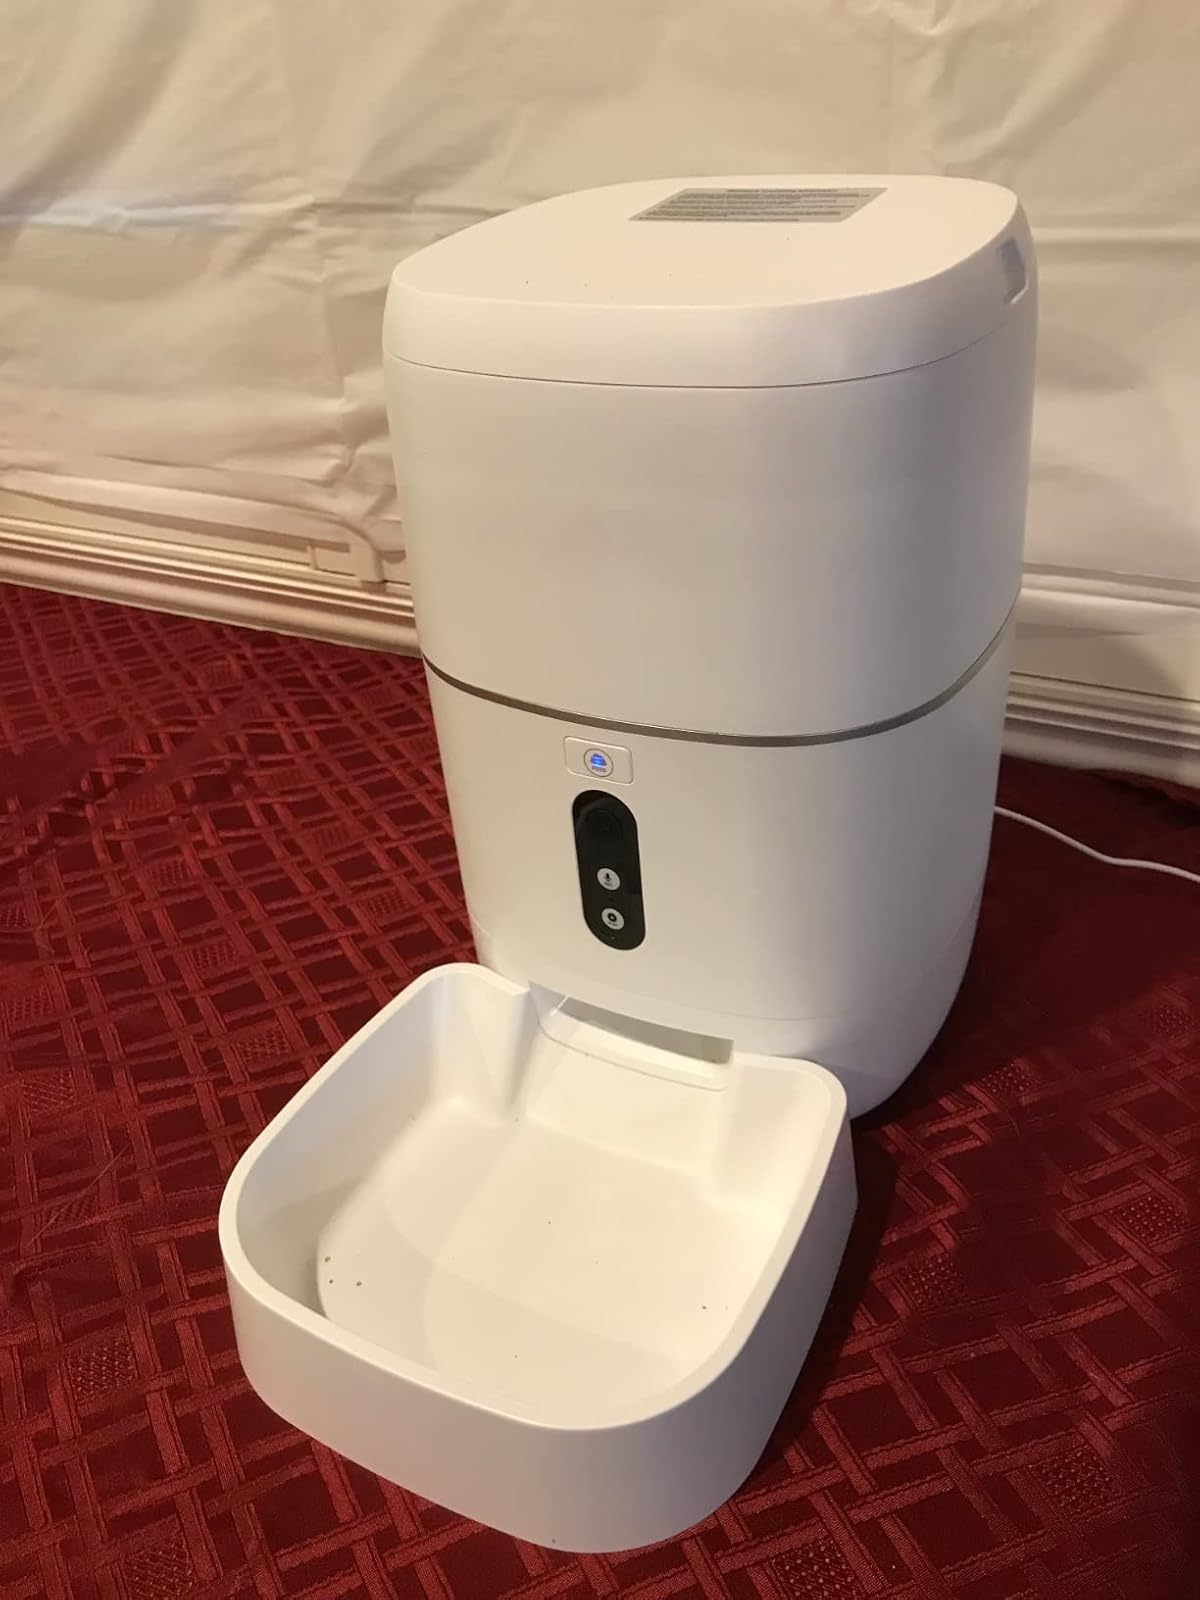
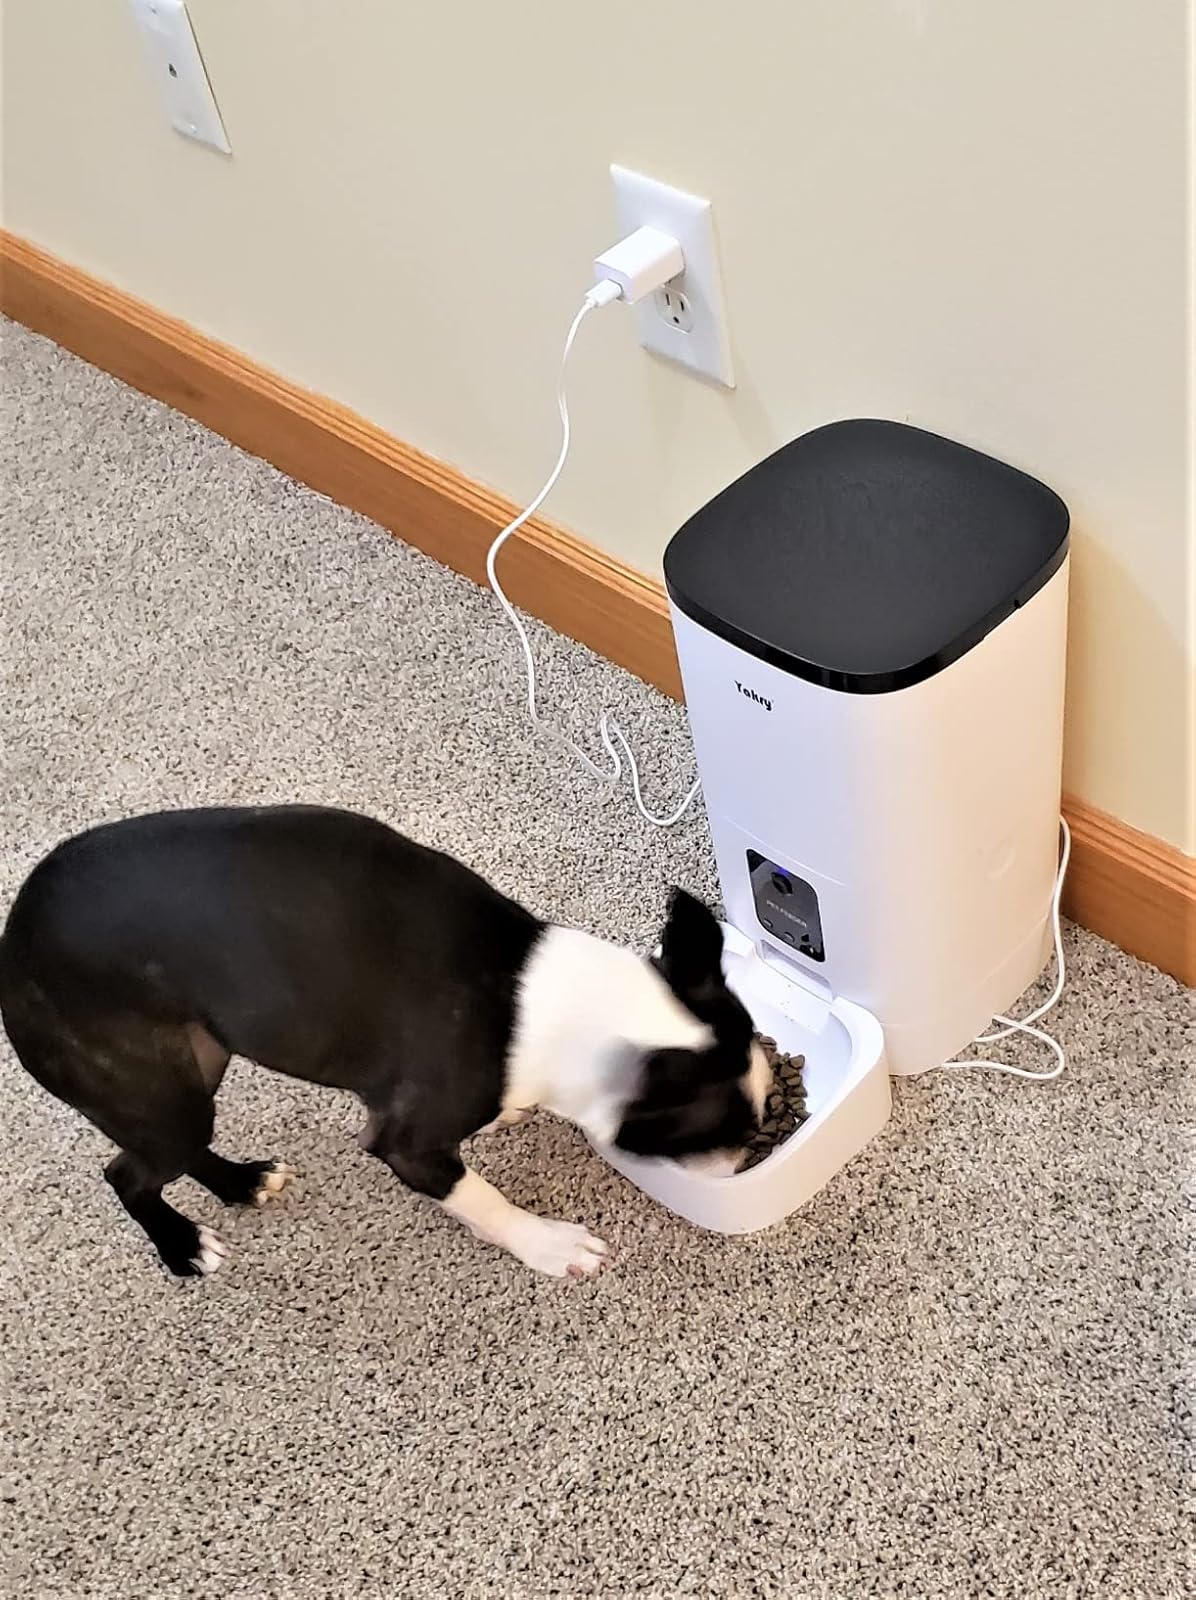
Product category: items_feeder
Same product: no